Anchorage, Kentucky

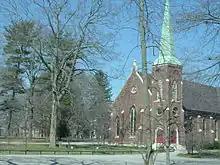
Anchorage Presbyterian Church, est. 1799

The land that is now Anchorage was a part of Isaac Hite's 1773 land grant, which awarded most of the land in today's Jefferson County to officers in the Virginia militia, in exchange for their service in the French and Indian War. Early maps refer to the area as "Hite's Mill", and it has also been known as "Hobbs Station". Part of Hite's original grant now makes up the grounds of Central State Hospital and E. P. "Tom" Sawyer State Park.